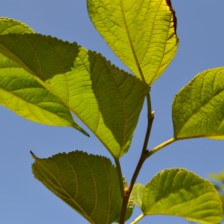
Variety: TaiwanStraberry